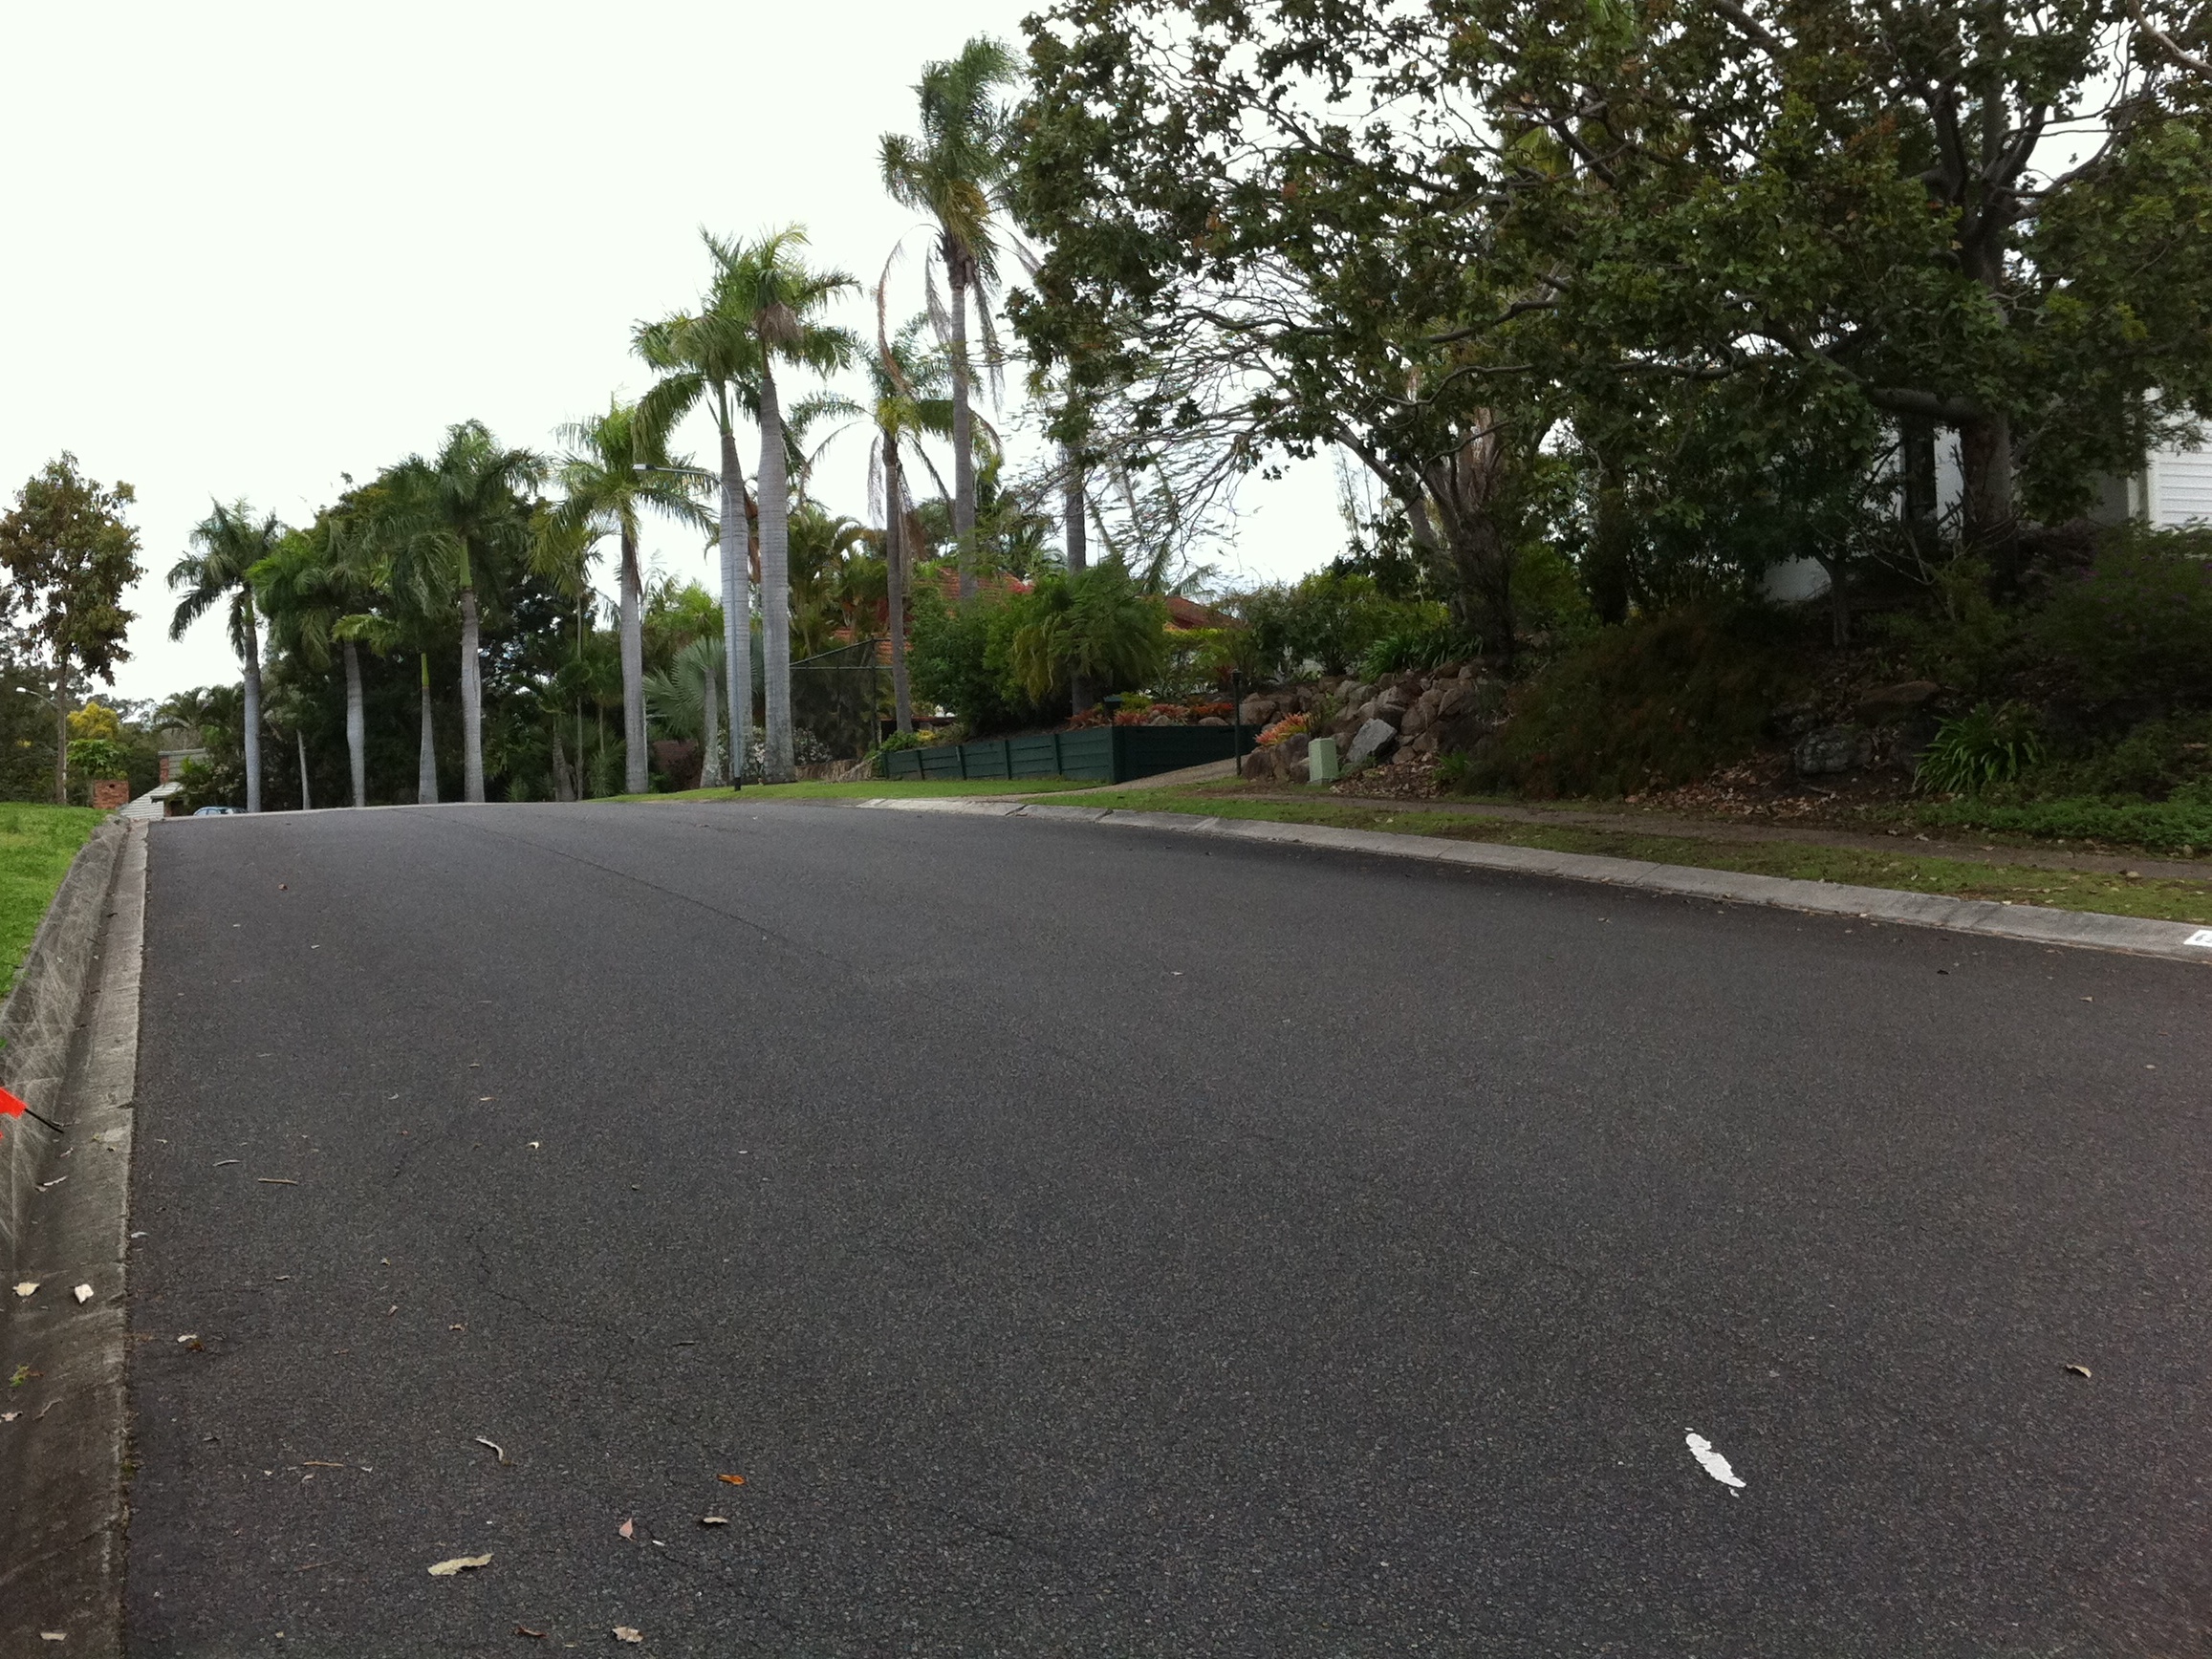
tree, road, street, sidewalk, asphalt, suburb, lane, infrastructure, driveway, neighbourhood, road surface, residential area